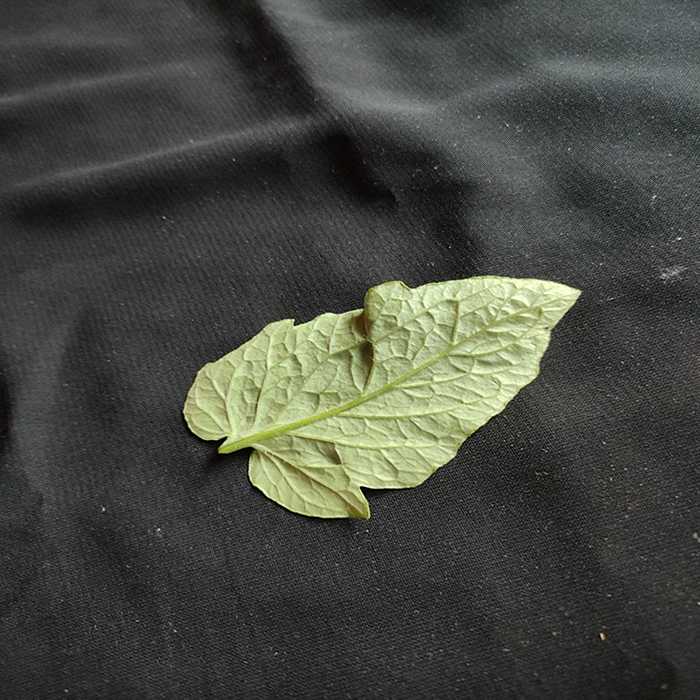
Plant: Tomato
Label: Tomato Fresh leaf